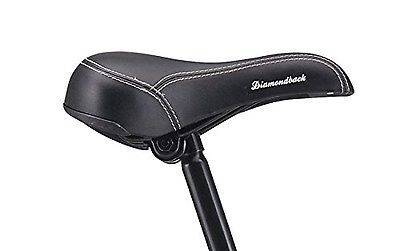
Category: bicycle